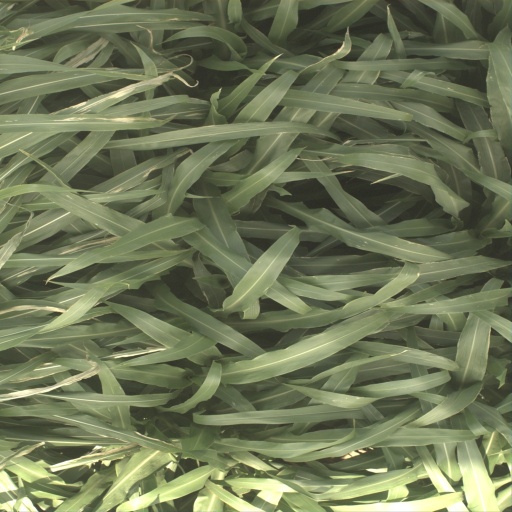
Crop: sorghum